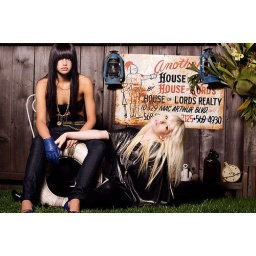
we spend our life in a box full of dirt, i murder her dress till it hurts